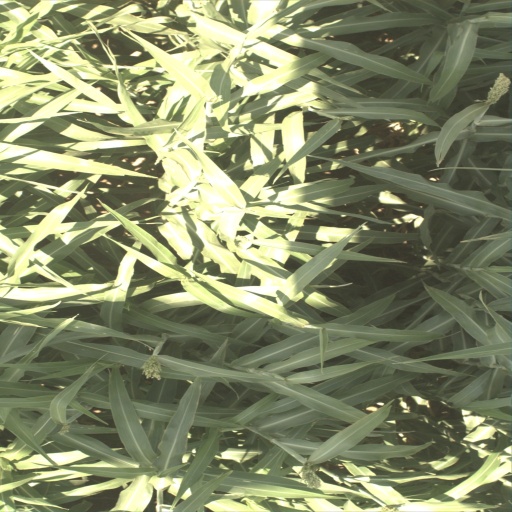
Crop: sorghum